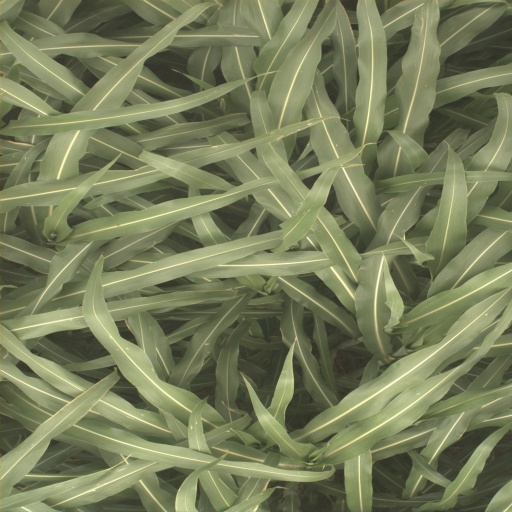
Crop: sorghum